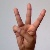
The image shows a hand gesture representing the letter 'W' in Indian Sign Language.